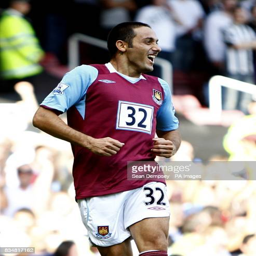
football player celebrates scoring the opening goal of the game